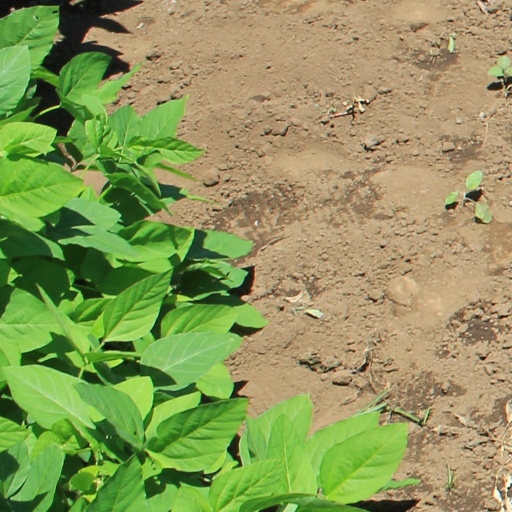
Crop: soybean